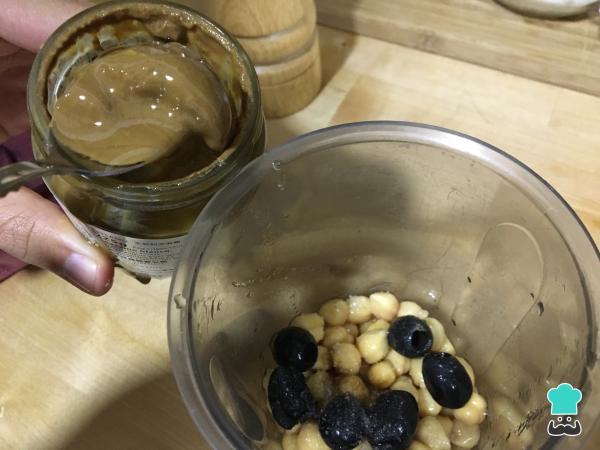
Antes de comenzar a batir, añadimos una cucharadita de tahini o pasta de sésamo.Puedes hacer esta salsa casera siguiendo la receta paso a paso de la salsa tahini.